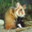
Label: hamster